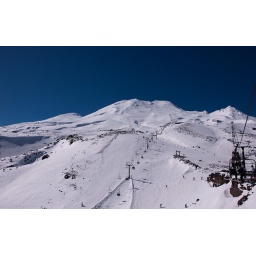
Blue sky over Turoa ski field - Tongariro Park, NZ